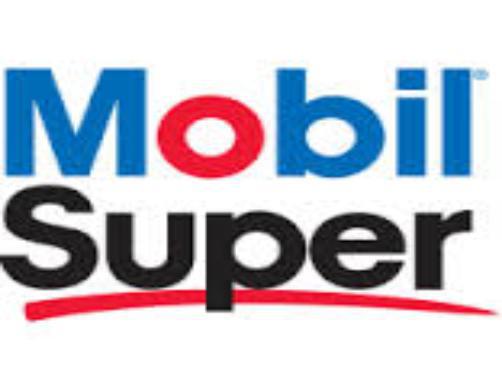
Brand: mobil
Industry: Necessities